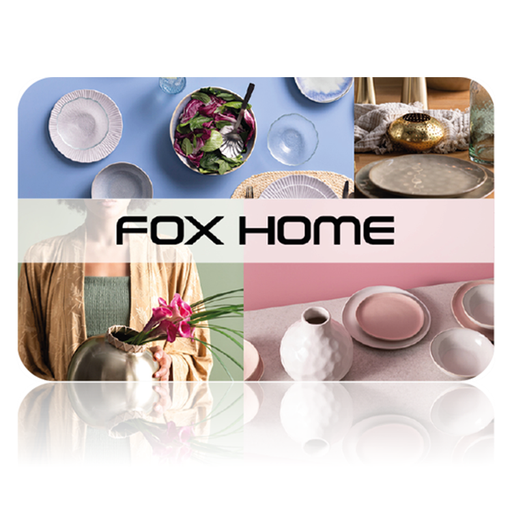
קטגוריה: שוברים וחוויות
תיאור: FOX HOME שובר דיגיטלי בשווי 1,600 ₪
מידע נוסף: ללא כפל מבצעים